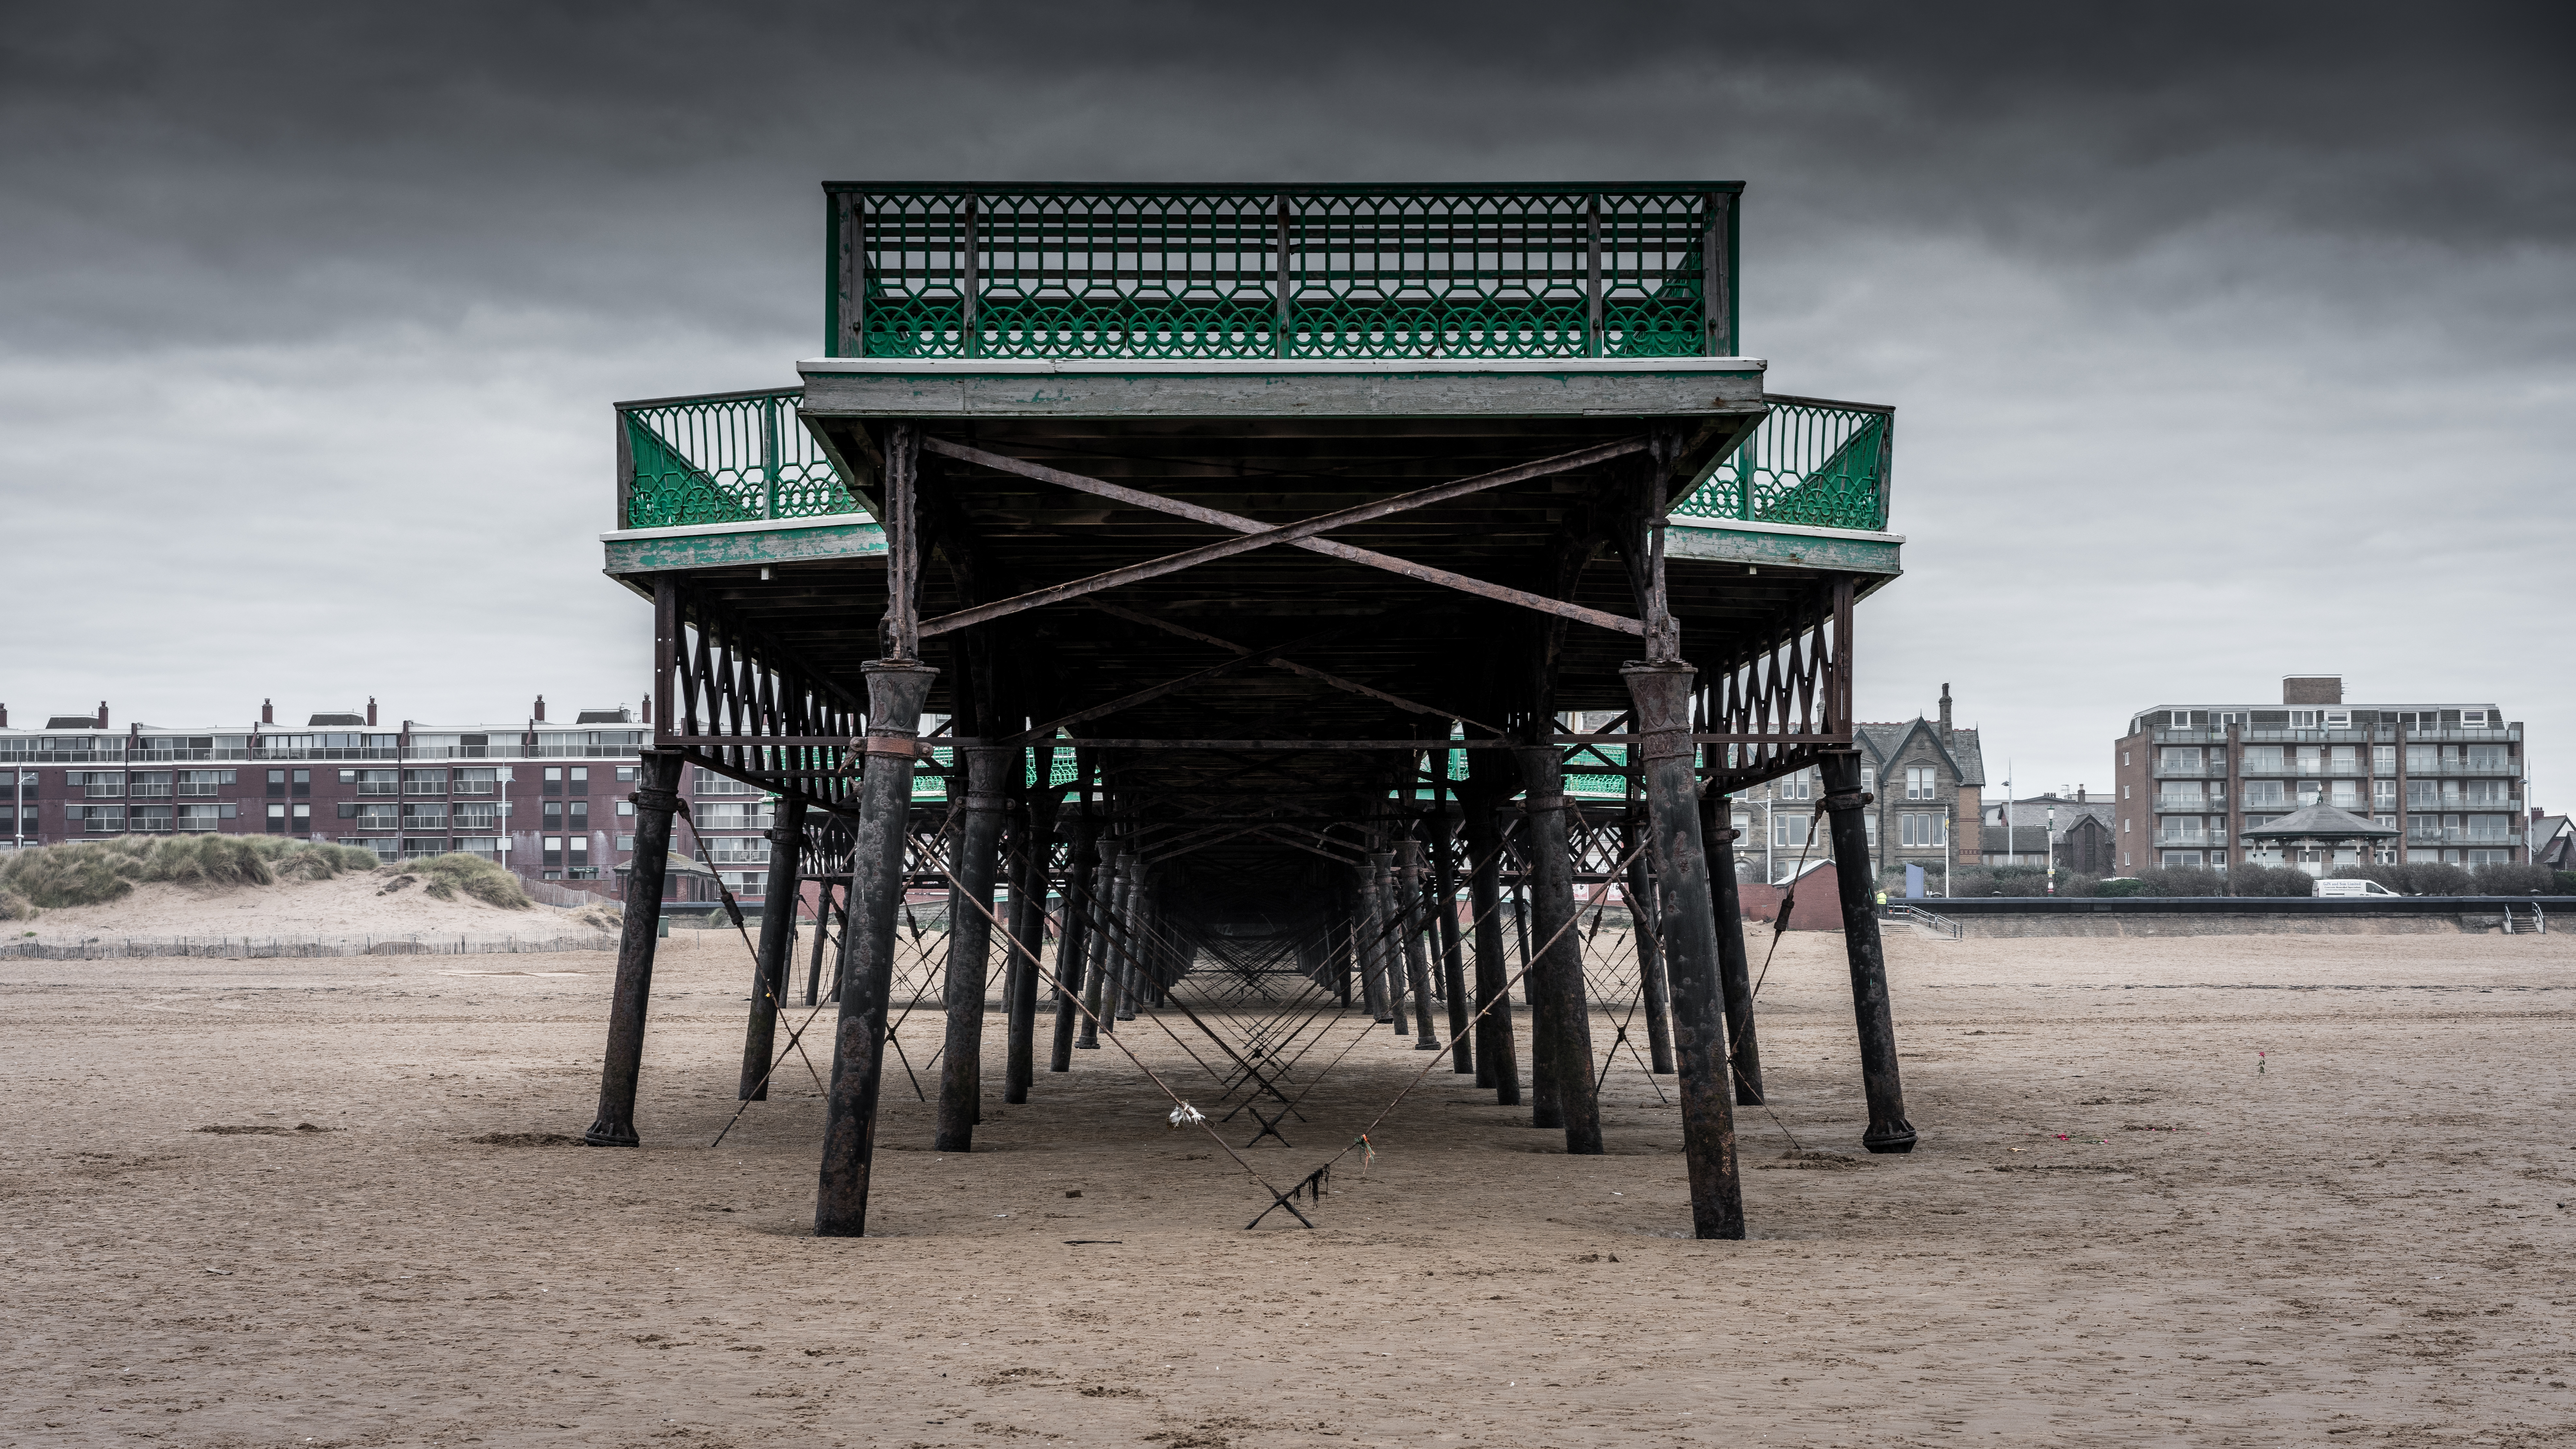
beach, sand, winter, people, dog, pier, beachphotography, photos, lancashire, 2015, dunes, 20161201, stannes, lytham, urban area